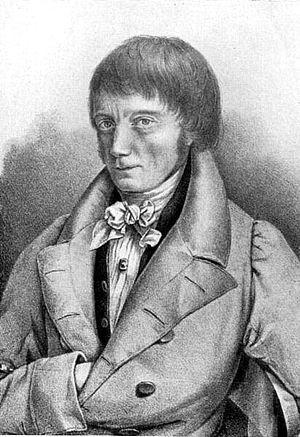
Theodor Friedrich Ludwig Nees von Esenbeck est un botaniste et un pharmacologiste allemand, né le 26 juillet 1787 à Reichelsheim et mort le 12 décembre 1837 à Hyères.